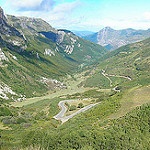
Label: mountain